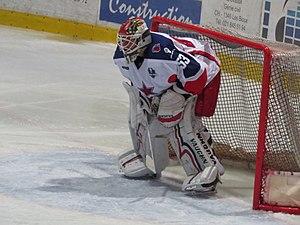
Match entre le CSKA Moscou et Lausanne le 8 août 2017 au Sentier (Hockeyades) 53 Johansson Lars